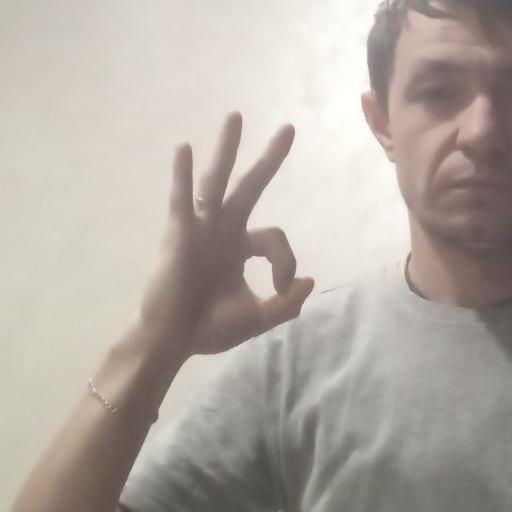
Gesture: ok